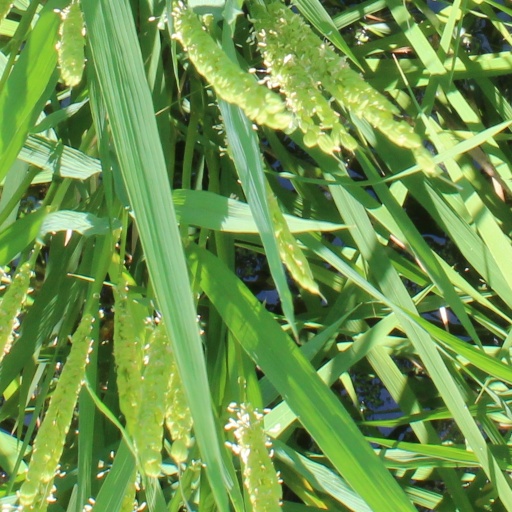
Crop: rice